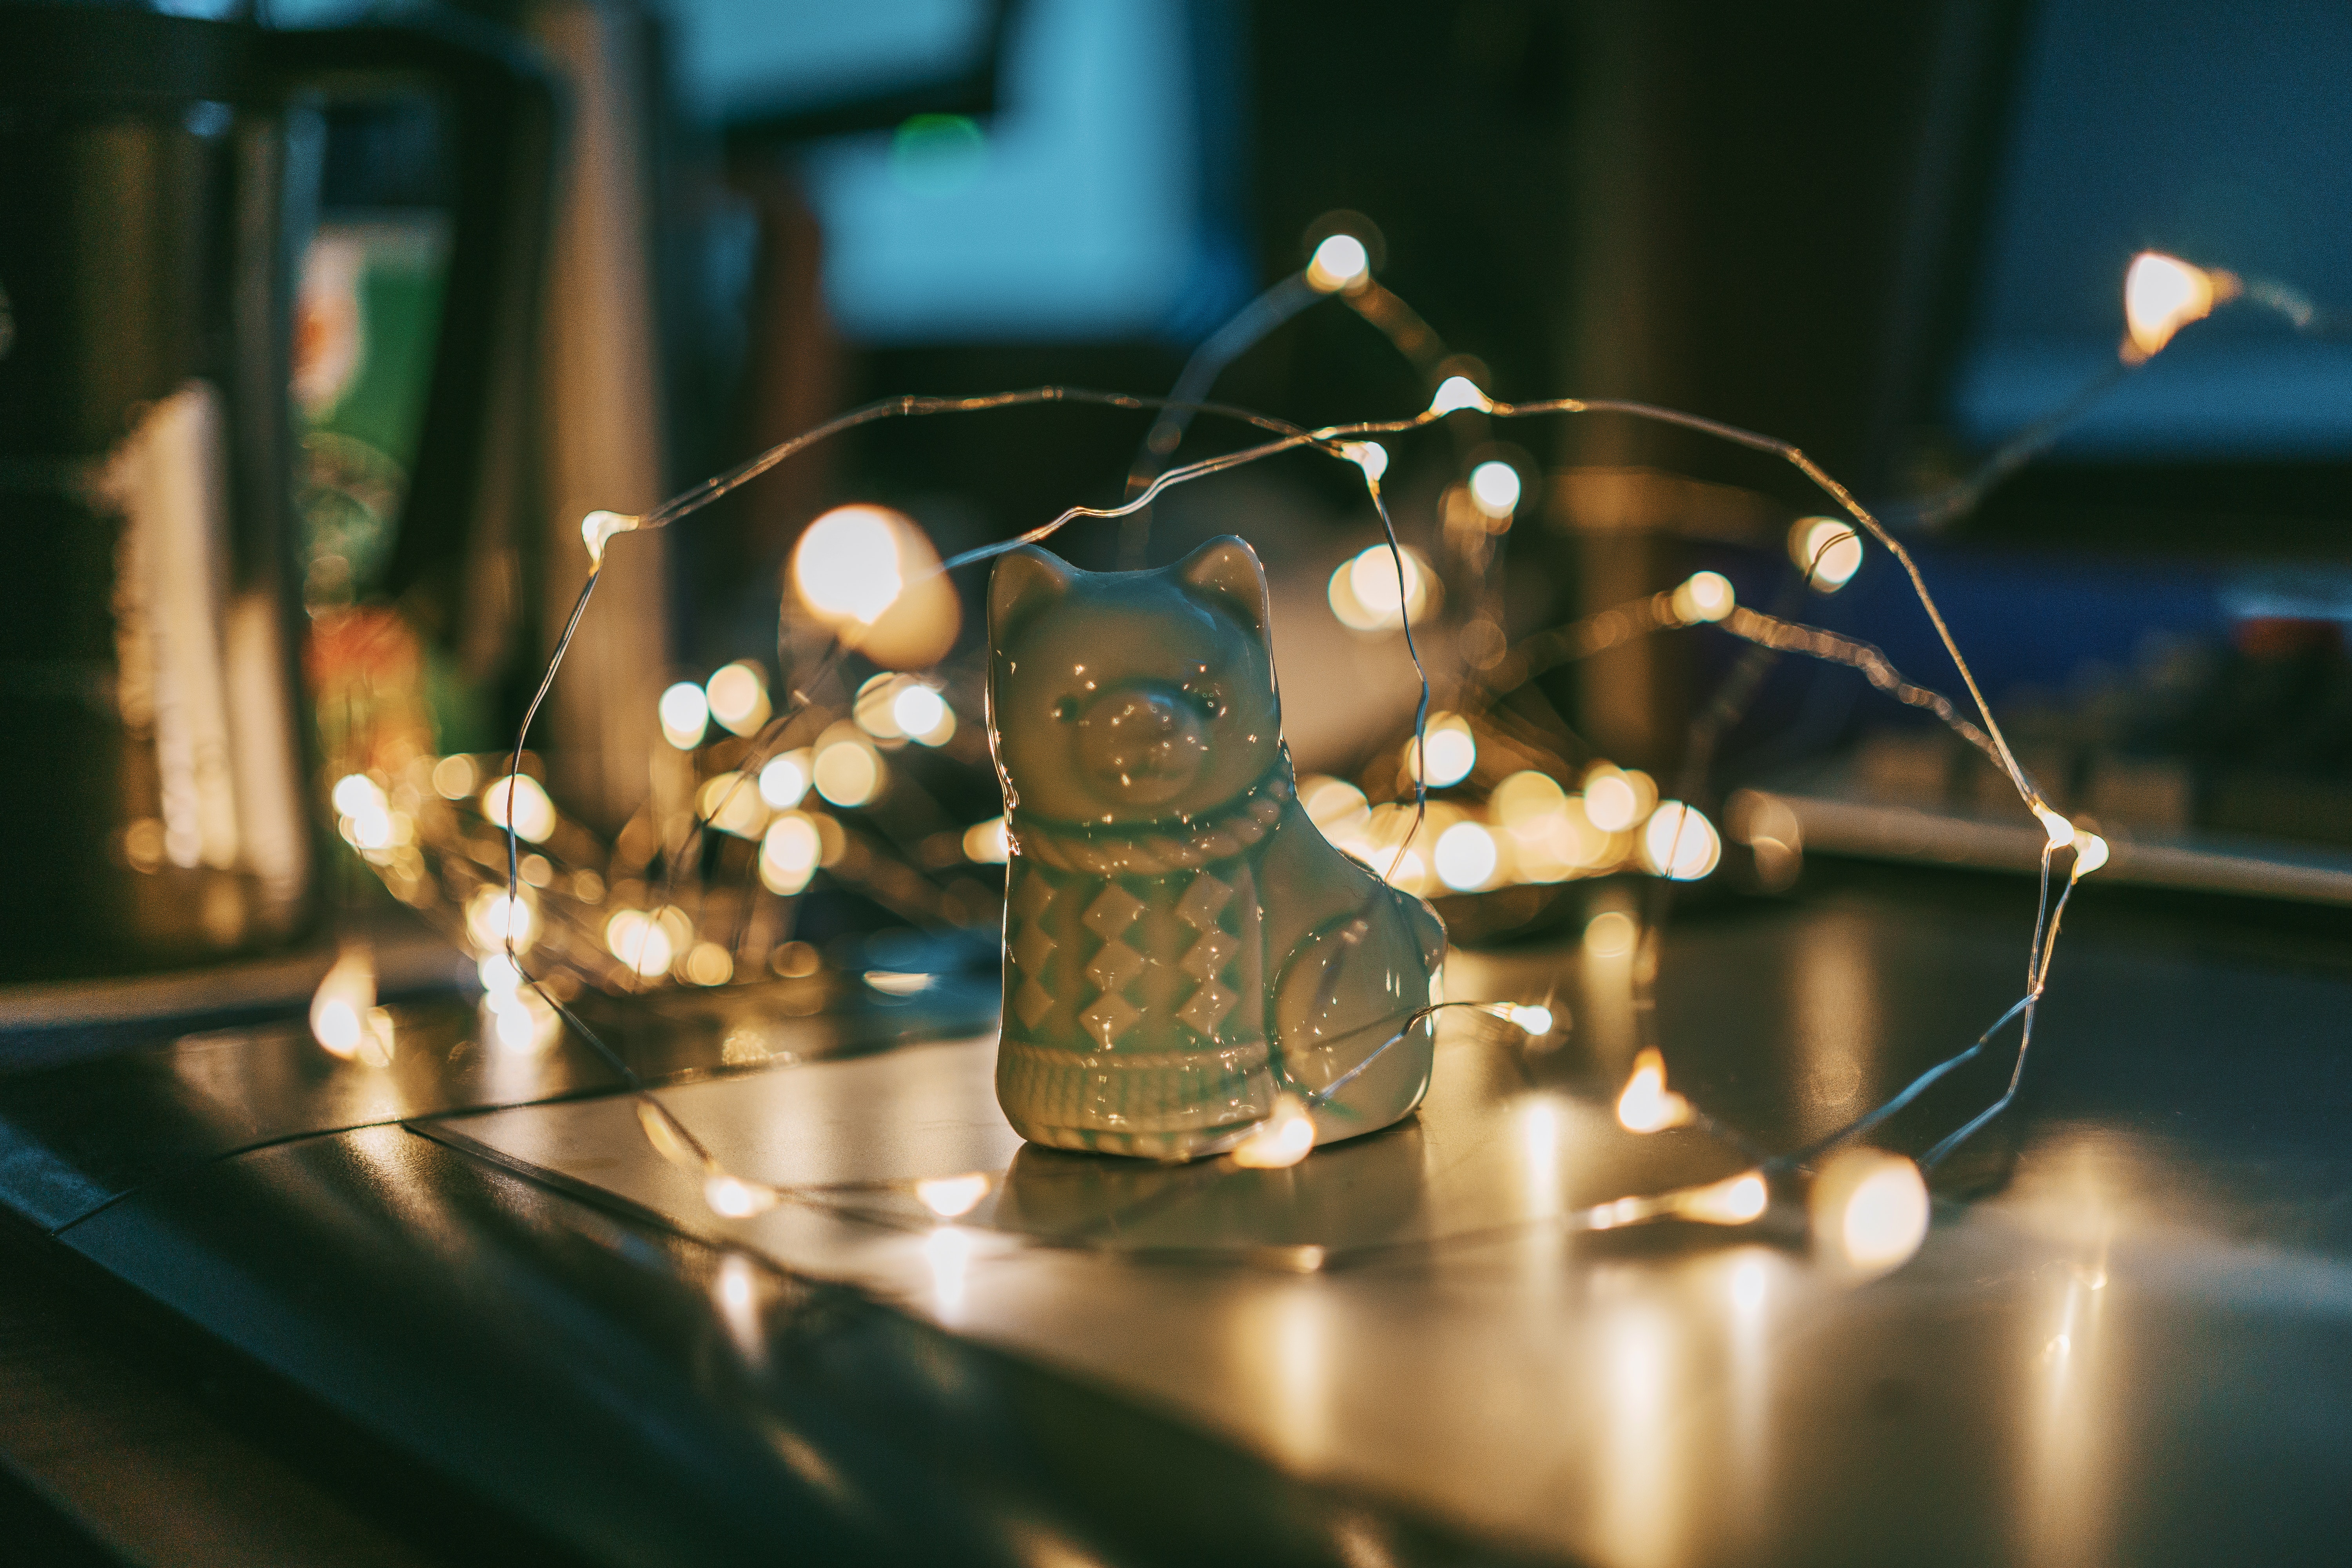
light, games, room, photography, electronics, still life, table, cameras optics, glass, miniature, still life photography